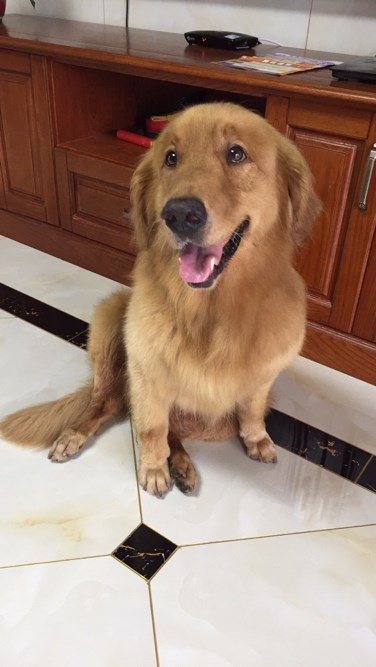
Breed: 5355-n000126-golden_retriever